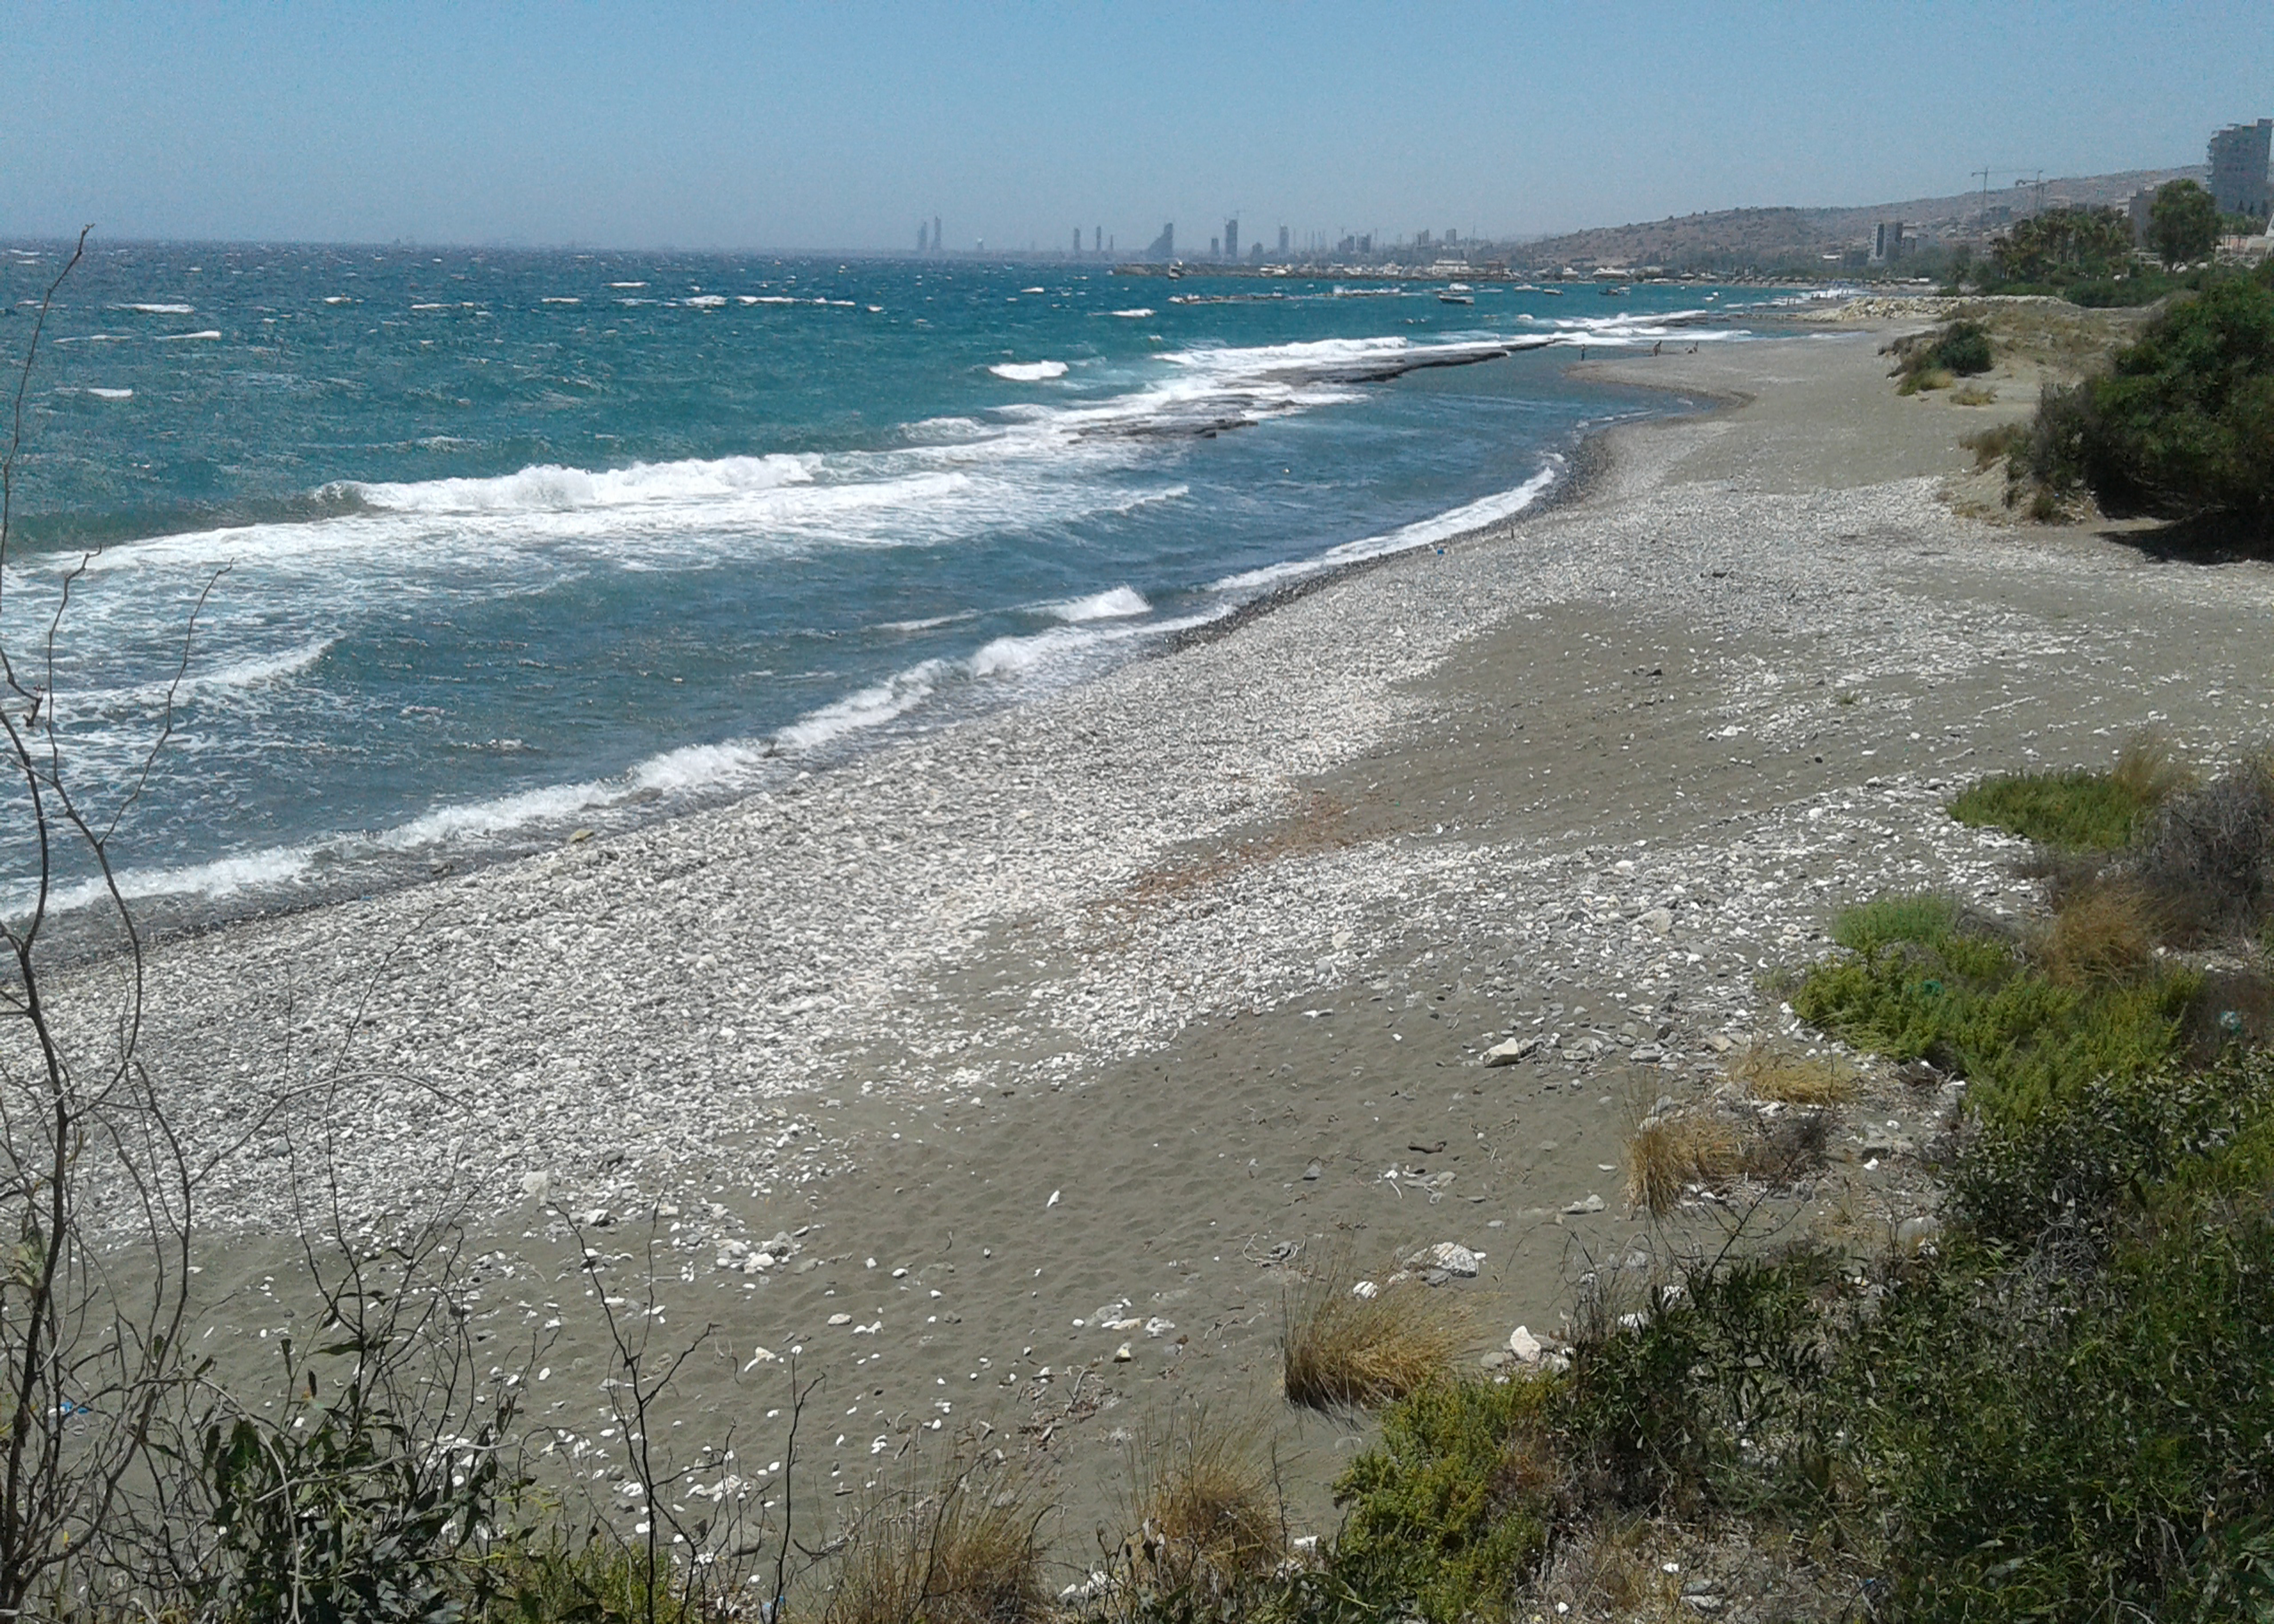
sky, sea, water, beach, vegetation, blue, sand, waves, water resources, plant, natural environment, natural landscape, coastal and oceanic landforms, bank, terrain, wind wave, landscape, headland, shore, horizon, klippe, tree, coast, wave, tropics, cape, peninsula, ocean, wind, cove, rock, sound, bay, tide, road, inlet, cliff, Raised beach, promontory, lake, grass